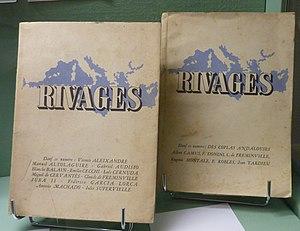
Les deux numéros de la revue ""Rivages"" publiée à Alger par Edmond Charlot et dirigée par Albert Camus. Documents présentés à l'exposition organisée en 2015 par le musée de Pézenas en hommage à Edmond Charlot."
Edmond Charlot, né le 15 février 1915 à Alger et mort le 10 avril 2004 à Béziers, libraire et éditeur à Alger, Paris et Pézenas, publia les premiers livres d'Albert Camus mais aussi de Jules Roy, Max-Pol Fouchet, Albert Cossery, Emmanuel Roblès. « Éditeur de la France libre » durant l'Occupation allemande, il fut, depuis la fin des années 1930 jusqu'au milieu des années 1950, l'un des personnages clés de la littérature française.